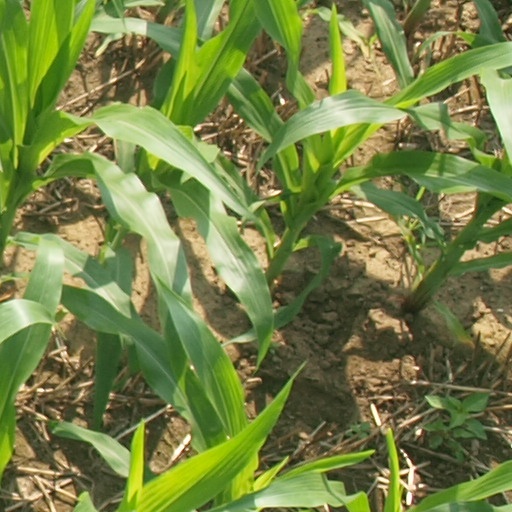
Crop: maize; corn